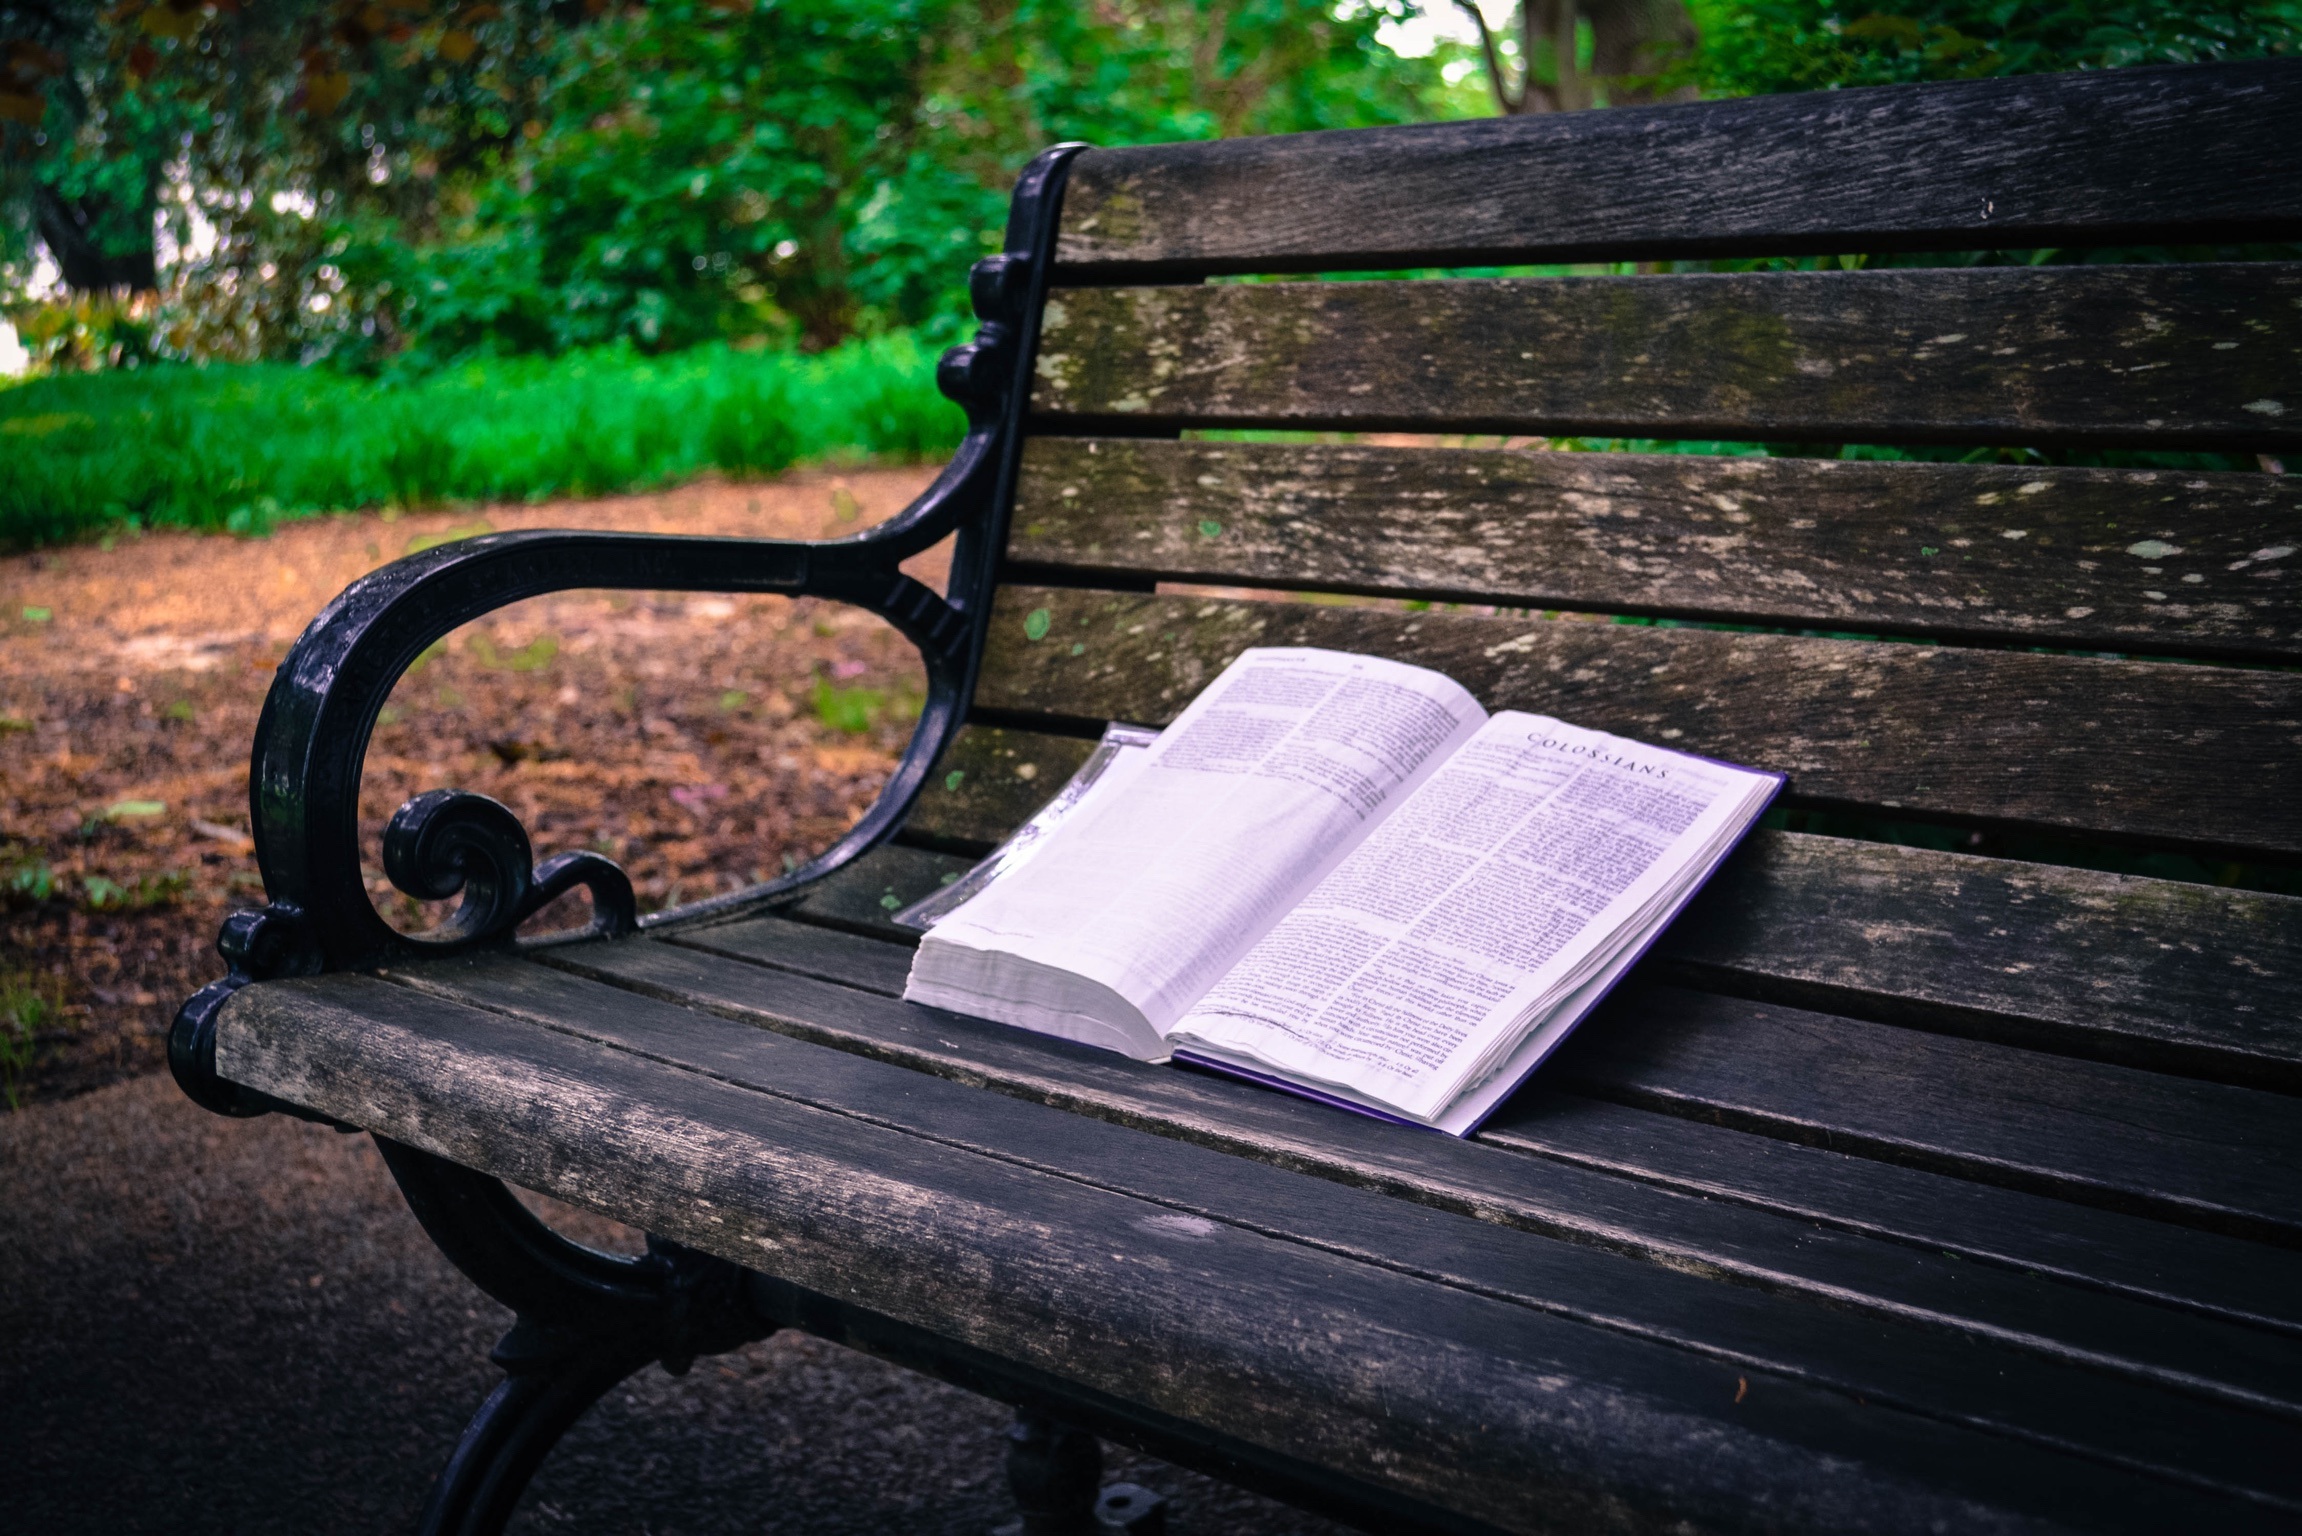
table, outdoor, book, wood, bench, chair, green, park, furniture, bible, sc, south carolina, man made object